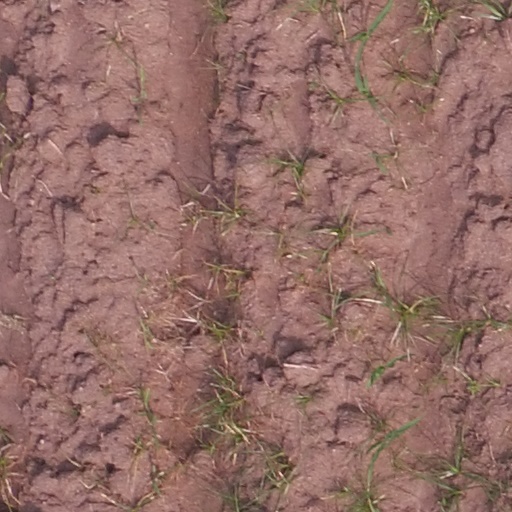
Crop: maize; corn